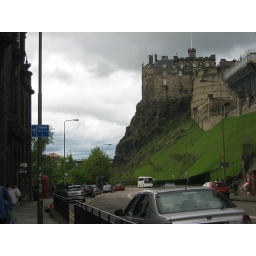
On the right, Edinburgh Castle. On the left, advertised by a small black and white sign, the hostel where I stayed.